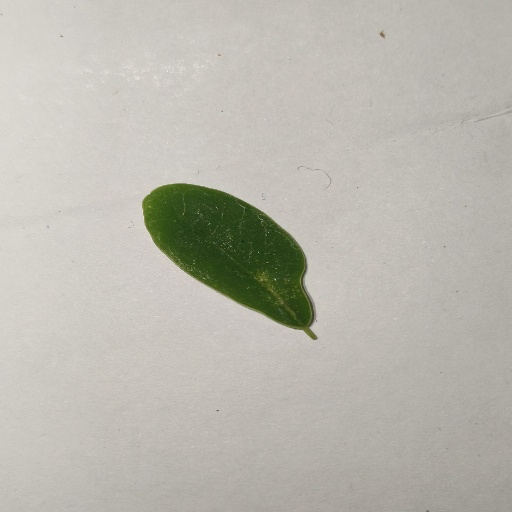
Species: Sojina
Leaf condition: Healthy Leaf